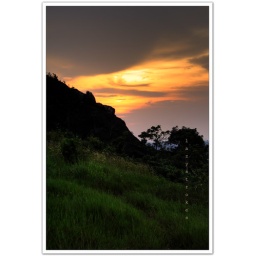
Sun setting behind the rocks and a dreen field of grass - A scene from Kadakkal, in Kerala